Bruno Filippi

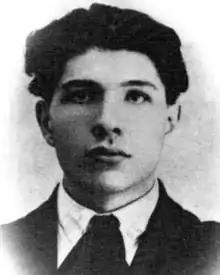
Bruno Filippi

Bruno Filippi (March 30, 1900 – September 7, 1919) was an Italian individualist anarchist writer and activist who collaborated in the Italian individualist anarchist magazine "Iconoclasta!" alongside Renzo Novatore.